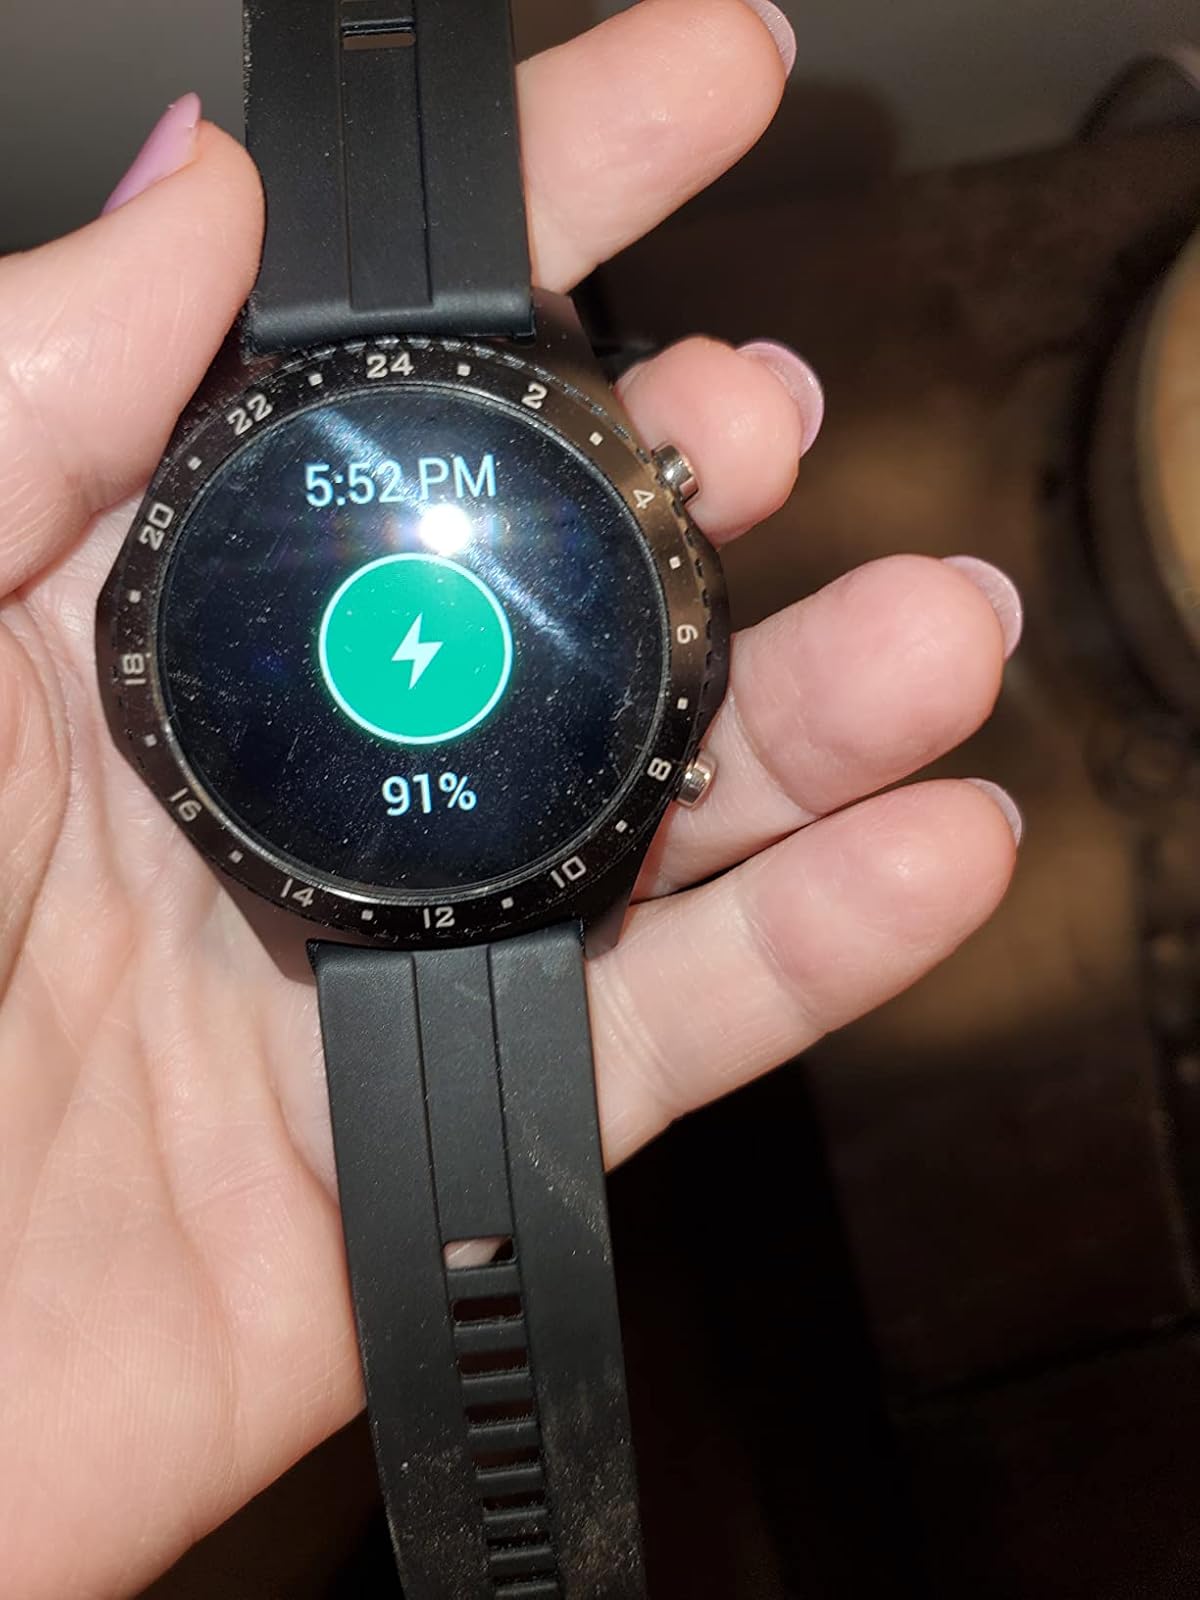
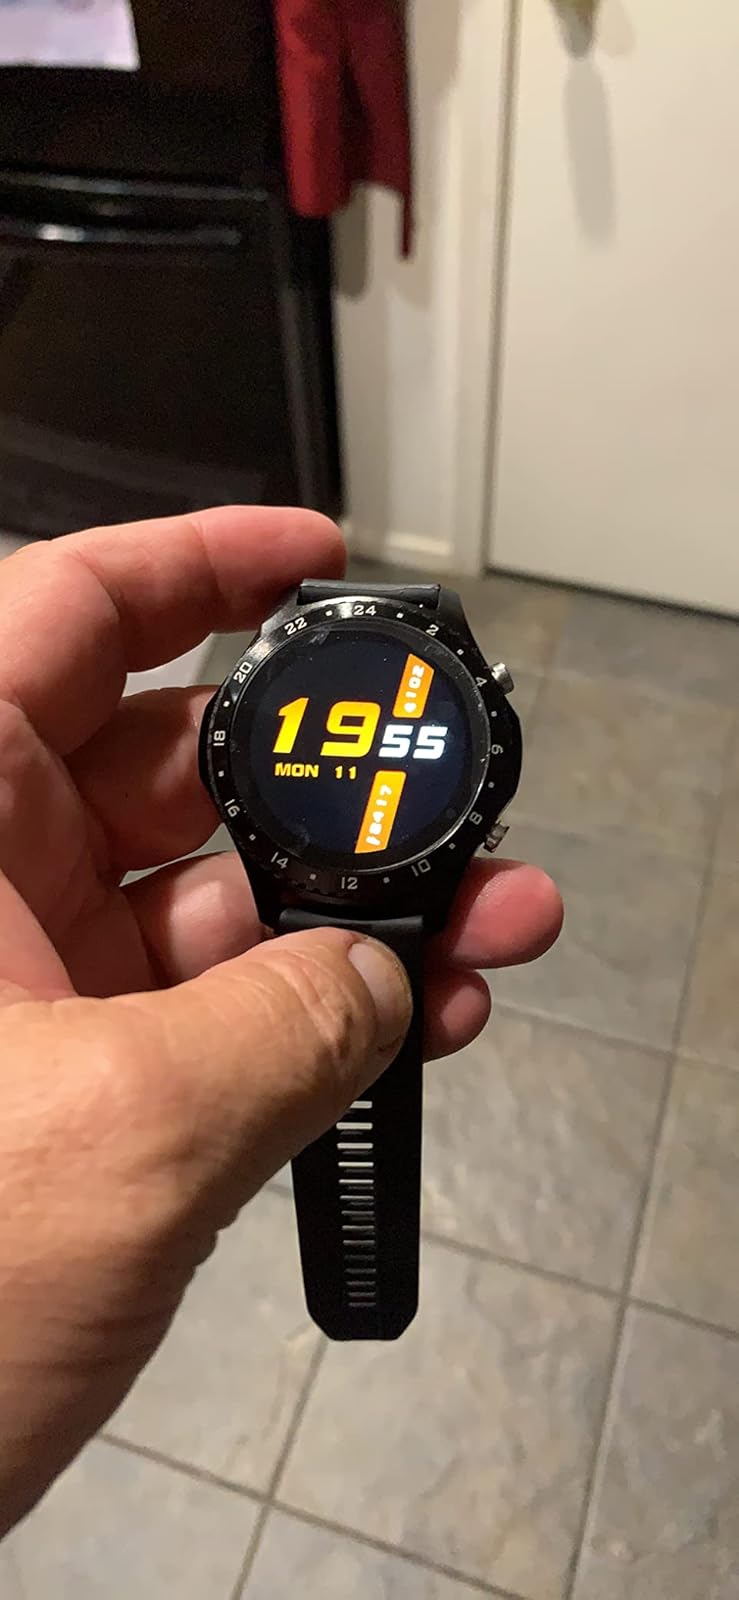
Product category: smartwatch
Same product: yes